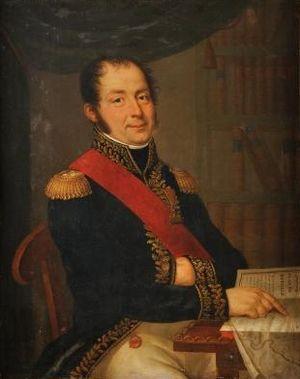
Augustin Darricau, général et comte de l'Empire (1773-1819).
Augustin Darricau, né le 5 juillet 1773 à Tartas, mort le 7 mai 1819 à Dax, est un général français de la Révolution et de l’Empire.